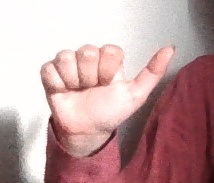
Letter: dhad